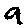
Label: 9